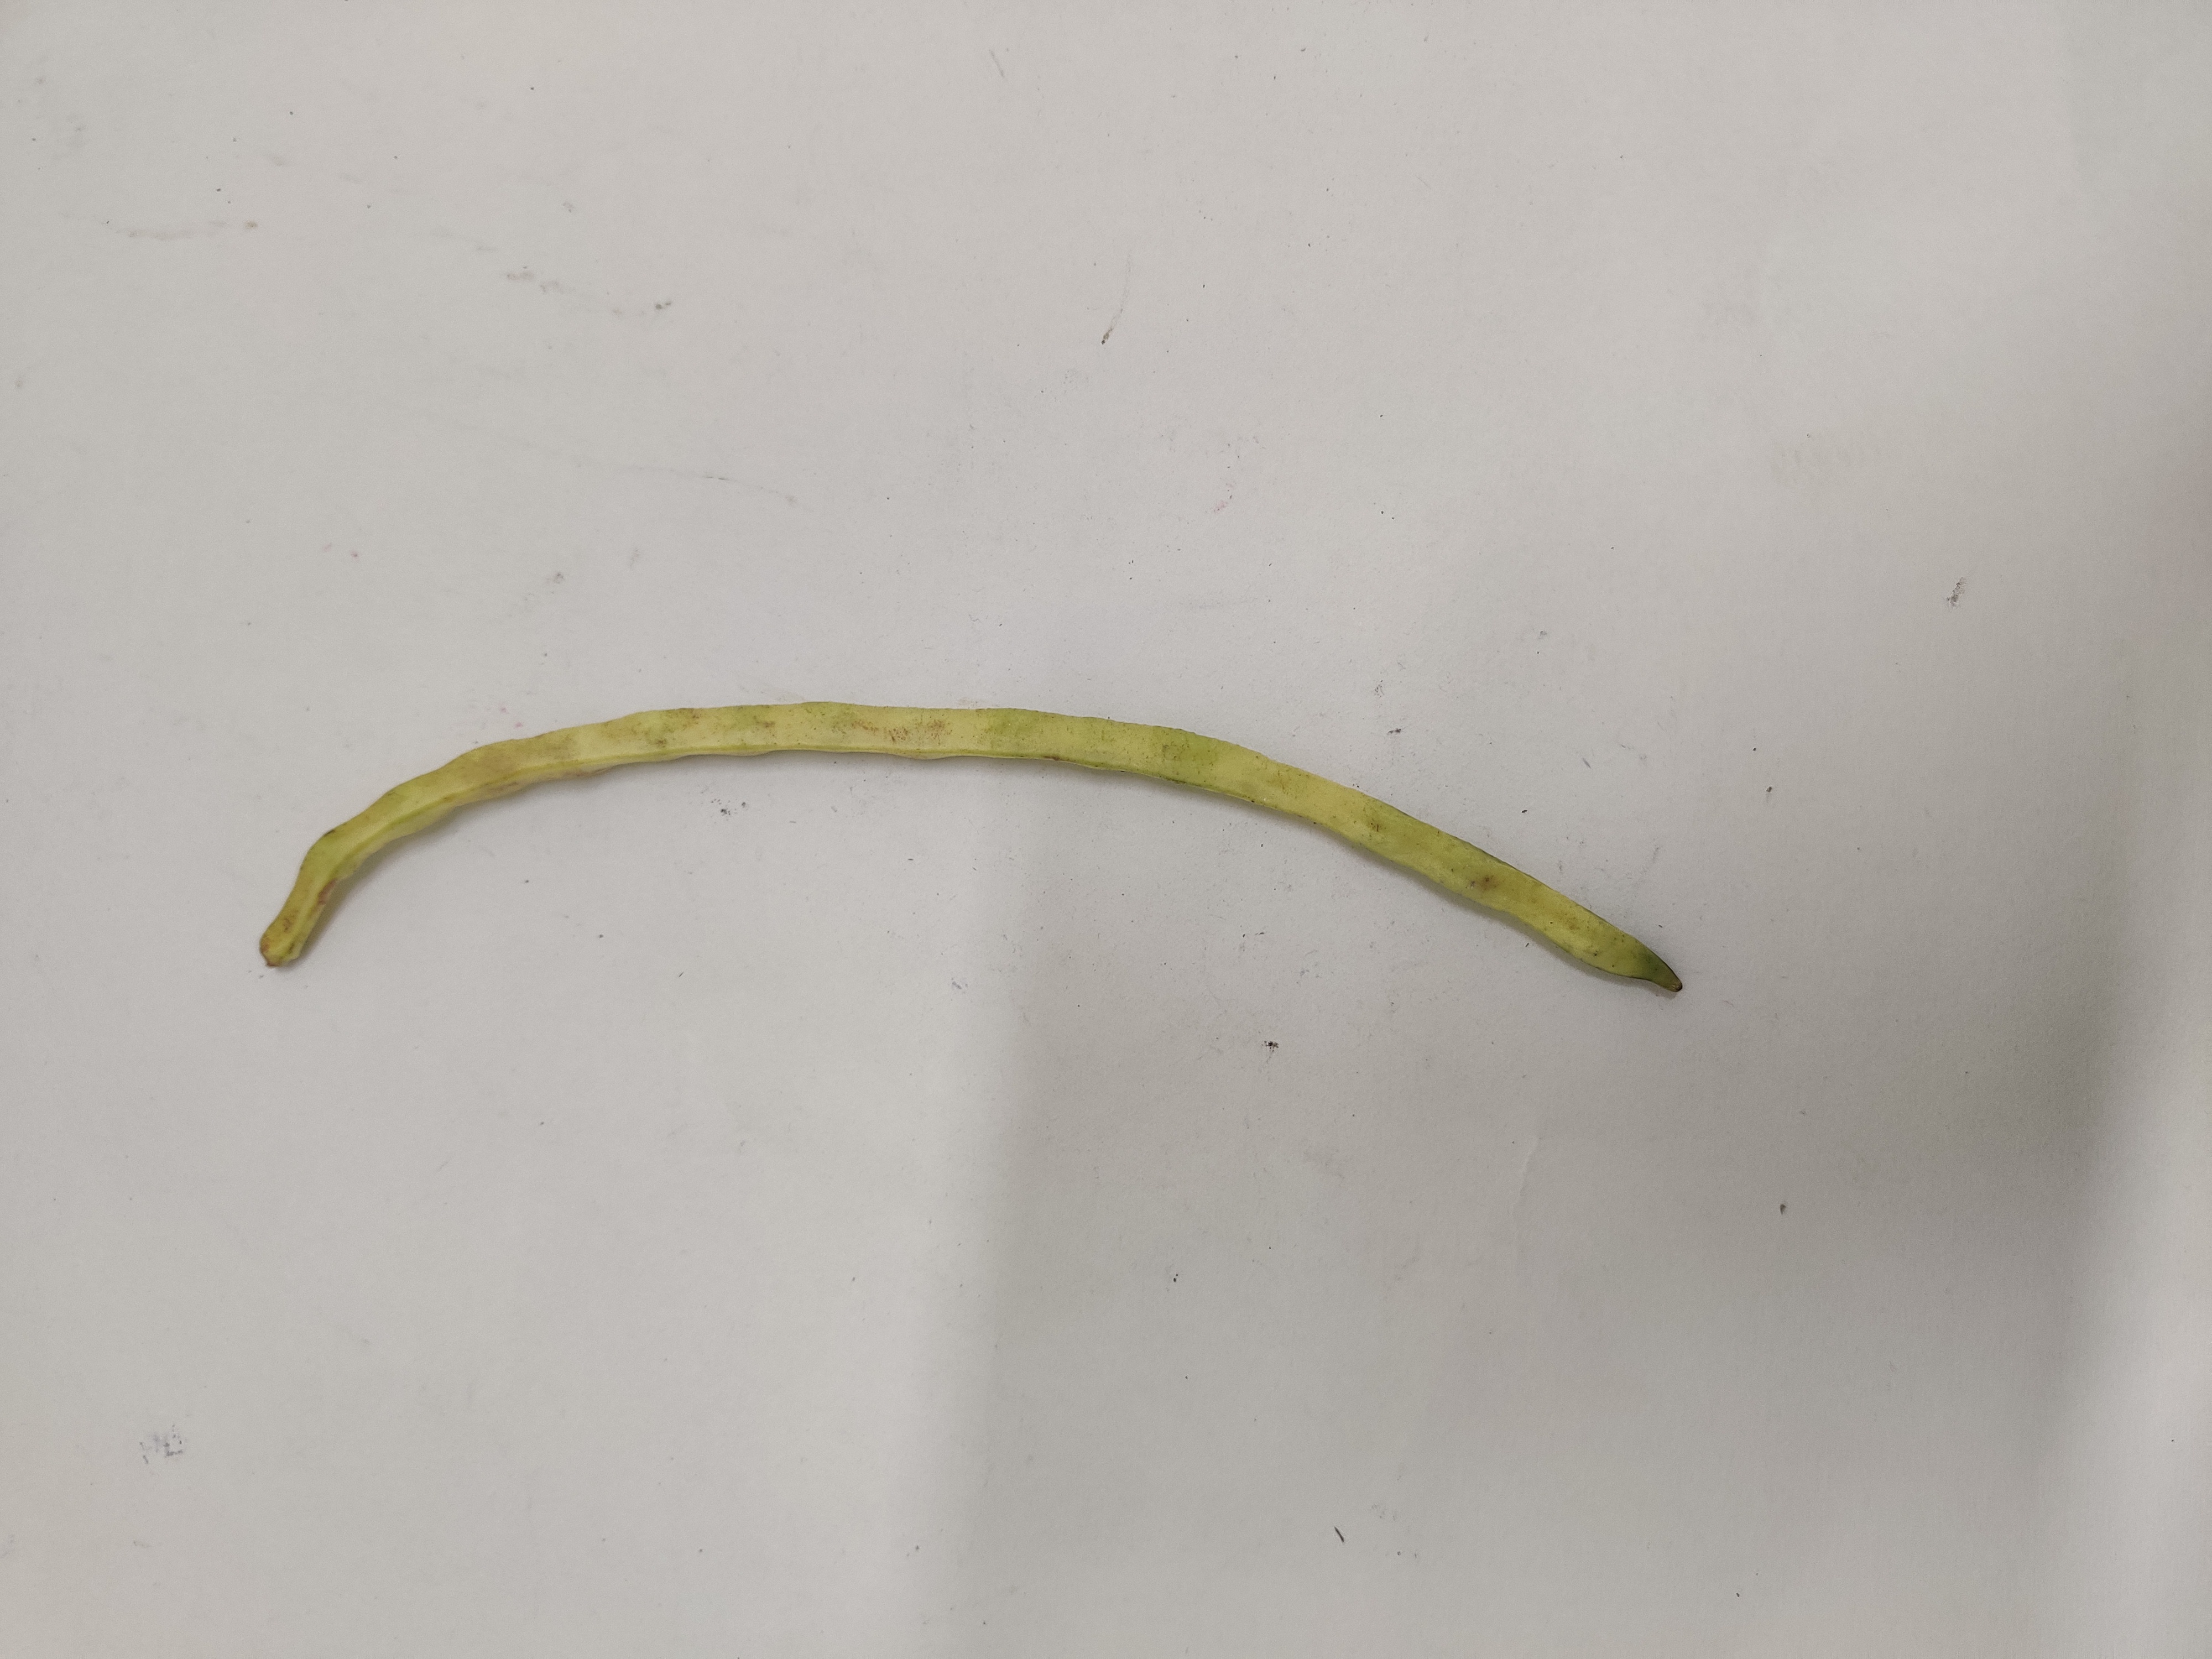
Crop: Cowpea
Condition: Severely Damaged